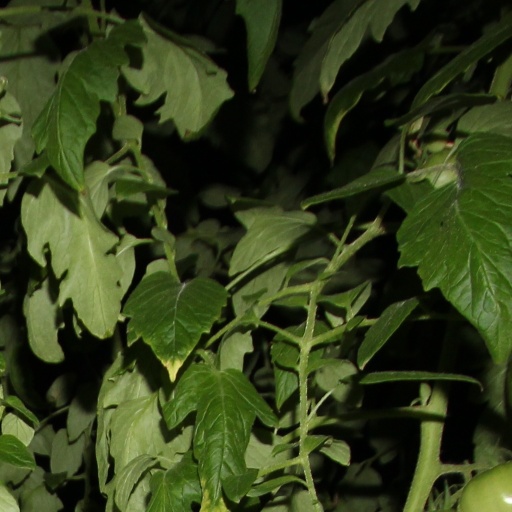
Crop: tomato